Caridad Mercader

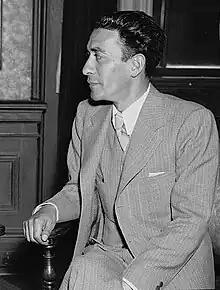
Vicente Lombardo Toledano, general secretary of the Confederation of Mexican Workers ("Confederación de Trabajadores de México"), and NKVD collaborator, according to the declassified documents of the Venona project, was one of the hosts of Caridad Mercader's expedition to Mexico in 1936.

From this stay in Mexico dates an anecdote starring , a member of the POUM at that time, and which he did not make public until 1994, when he published his memoirs. Costa-Amic, along with other militants of the anti-Stalinist party, had arrived to Mexico in October 1936, forming part of a delegation that was carrying out a propaganda tour to obtain weapons and money in that country. In his memoirs, he claimed, in the name of Andreu Nin, responsibility for the efforts that led to President Lázaro Cárdenas granting asylum to Trotsky in Mexico. On November 20, Caridad Mercader, wearing a militiaman's overalls, and arm in arm with Mexican union leader Lombardo Toledano, occupied the head of an annual march commemorating the Mexican Revolution in Mexico City. According to Costa-Amic, whose first wife had met Caridad Mercader in the sewing workshop of the La Innovación in Barcelona, she would have recognized the Catalan communist leader and would have rebuked her, telling her, in Catalan: "You bastard, you have come to organize the assassination of Trotsky", to which Mercader would have responded with evasions. However, it has been pointed out that on the date of the demonstration—November 20—sources of the time agree that it had not yet been decided to grant asylum to Trotsky, which would destroy the credibility of Costa-Amic's statements. In any case, Caridad Mercader's expedition returned to Spain at the end of the year, stopping in the United States, where it also carried out propaganda activities. After leaving New York on a ship that also carried a hundred American volunteers heading to Spain to join the Lincoln Battalion. On January 7, 1937 Caridad arrived in Spain.